William C. Chase

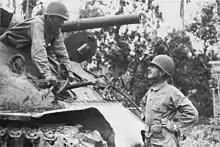
Major General Verne D. Mudge (in tank) confers with Brigadier General William C. Chase in Tacloban.

The 1st Cavalry Division remained in the Admiralty Islands until October, when it boarded ships there for the invasion of Leyte, which it assaulted on October 20, 1944. Chase's 1st Brigade's initial mission was to reconnoiter the hills on the west side of the Tacloban Valley and establish observation posts from which it could command the entrances to the valley. In November, he was ordered to cover the flank of X Corps' advance up the Leyte Valley, and later into the Ormoc Valley. Chase had to move his brigade across mountainous, roadless, uncharted jungle in frequently appalling wet weather. The advance made slow progress against Japanese troops that fought tenaciously all the way.